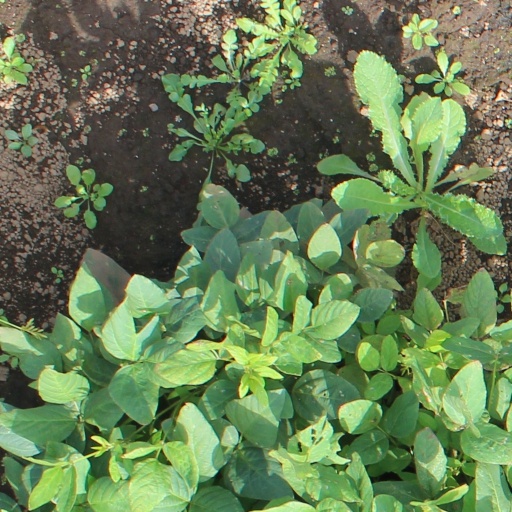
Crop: soybean